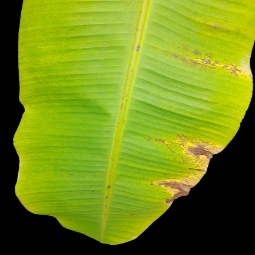
Label: Potassium